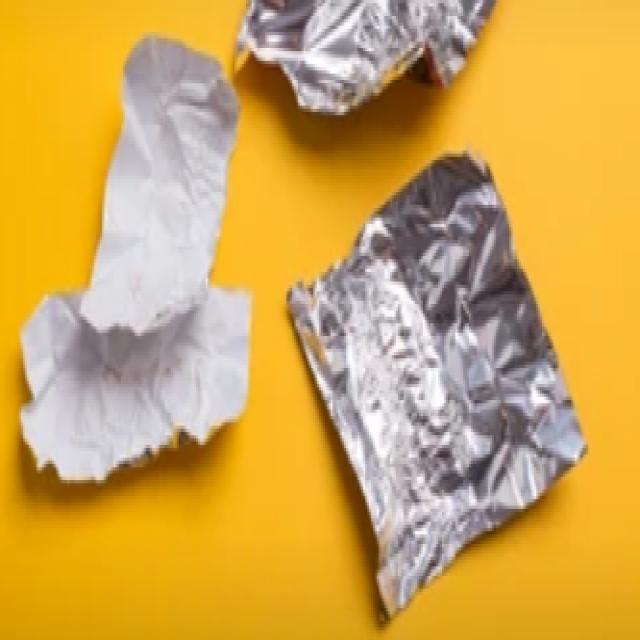
Label: Trash